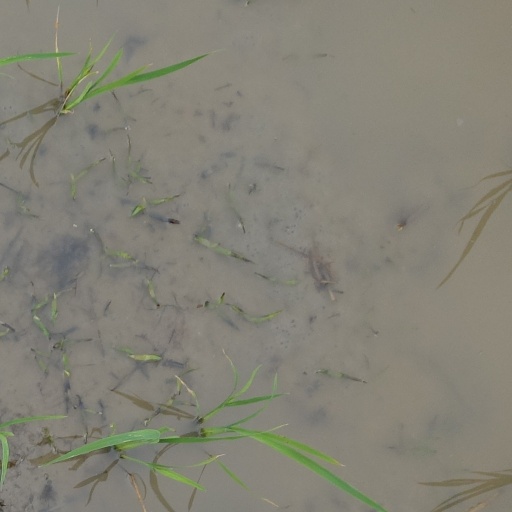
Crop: rice